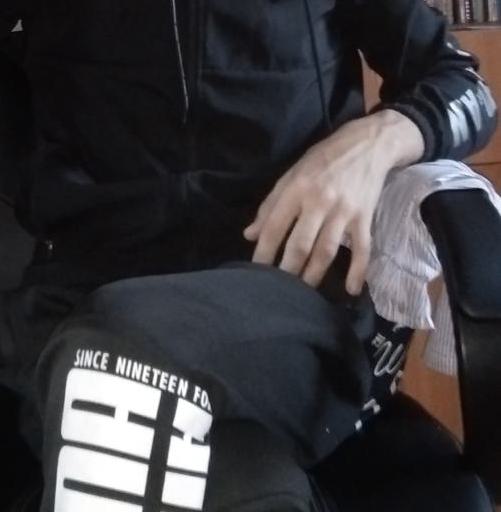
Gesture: no_gesture